JBA Motors

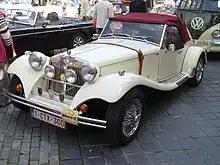
JBA Falcon TSR

The SRI is a two-seater sports car in the traditional British pre-World War II style. It uses Ford Sierra mechanical parts.